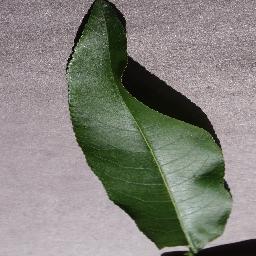
Label: Peach___healthy